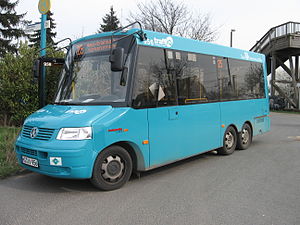
Volkswagen Eurovan (T5/T6) / Modeller
Volkswagen Eurovan er en bilmodel fra Volkswagen Erhvervsbiler. Modellen kom oprindeligt på markedet i februar 2003 som T5, men blev med det store facelift i juli 2015 omdøbt til T6. Den findes som varebil og minibus.